Chinese tea culture

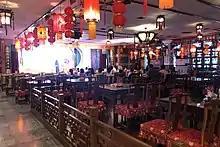
Large teahouses can be equipped with stages performing traditional arts

Tea competitions developed among the people of Jianzhou in the Tang and became very popular in the Song."" These competitions were usually focused on producing the thickest or most aesthetically pleasing tea broth or foam (tanghua) through whisking as well as on tea art and tea tasting."" These games became known as 'fighting tea' (doucha) or 'tea war' (mingzhan). Soon the competitions were held at the imperial palace and among elites and scholars, where it became a refined form of entertainment, like modern wine tastings."" Emperor Song Huizeng was a tea war enthusiast. The quality of tea, tools used, and the water condition were of great importance in winning a tea competition.